Fugue

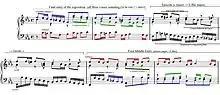
Visual analysis of J.S. Bach's Fugue No. 2 in C minor, BWV 847, from the "Well-Tempered Clavier", Book 1 (bars 7–12)File:Wiki fugue analysis audio.mid

The excerpt below, bars 7–12 of J.S. Bach's Fugue No. 2 in C minor, BWV 847, from the "Well-Tempered Clavier", Book 1 illustrates the application of most of the characteristics described above. The fugue is for keyboard and in three voices, with regular countersubjects. This excerpt opens at last entry of the exposition: the subject is sounding in the bass, the first countersubject in the treble, while the middle-voice is stating a second version of the second countersubject, which concludes with the characteristic rhythm of the subject, and is always used together with the first version of the second countersubject. Following this an episode modulates from the tonic to the relative major by means of sequence, in the form of an accompanied canon at the fourth. Arrival in E major is marked by a quasi perfect cadence across the bar line, from the last quarter note beat of the first bar to the first beat of the second bar in the second system, and the first middle entry. Here, Bach has altered the second countersubject to accommodate the change of mode.